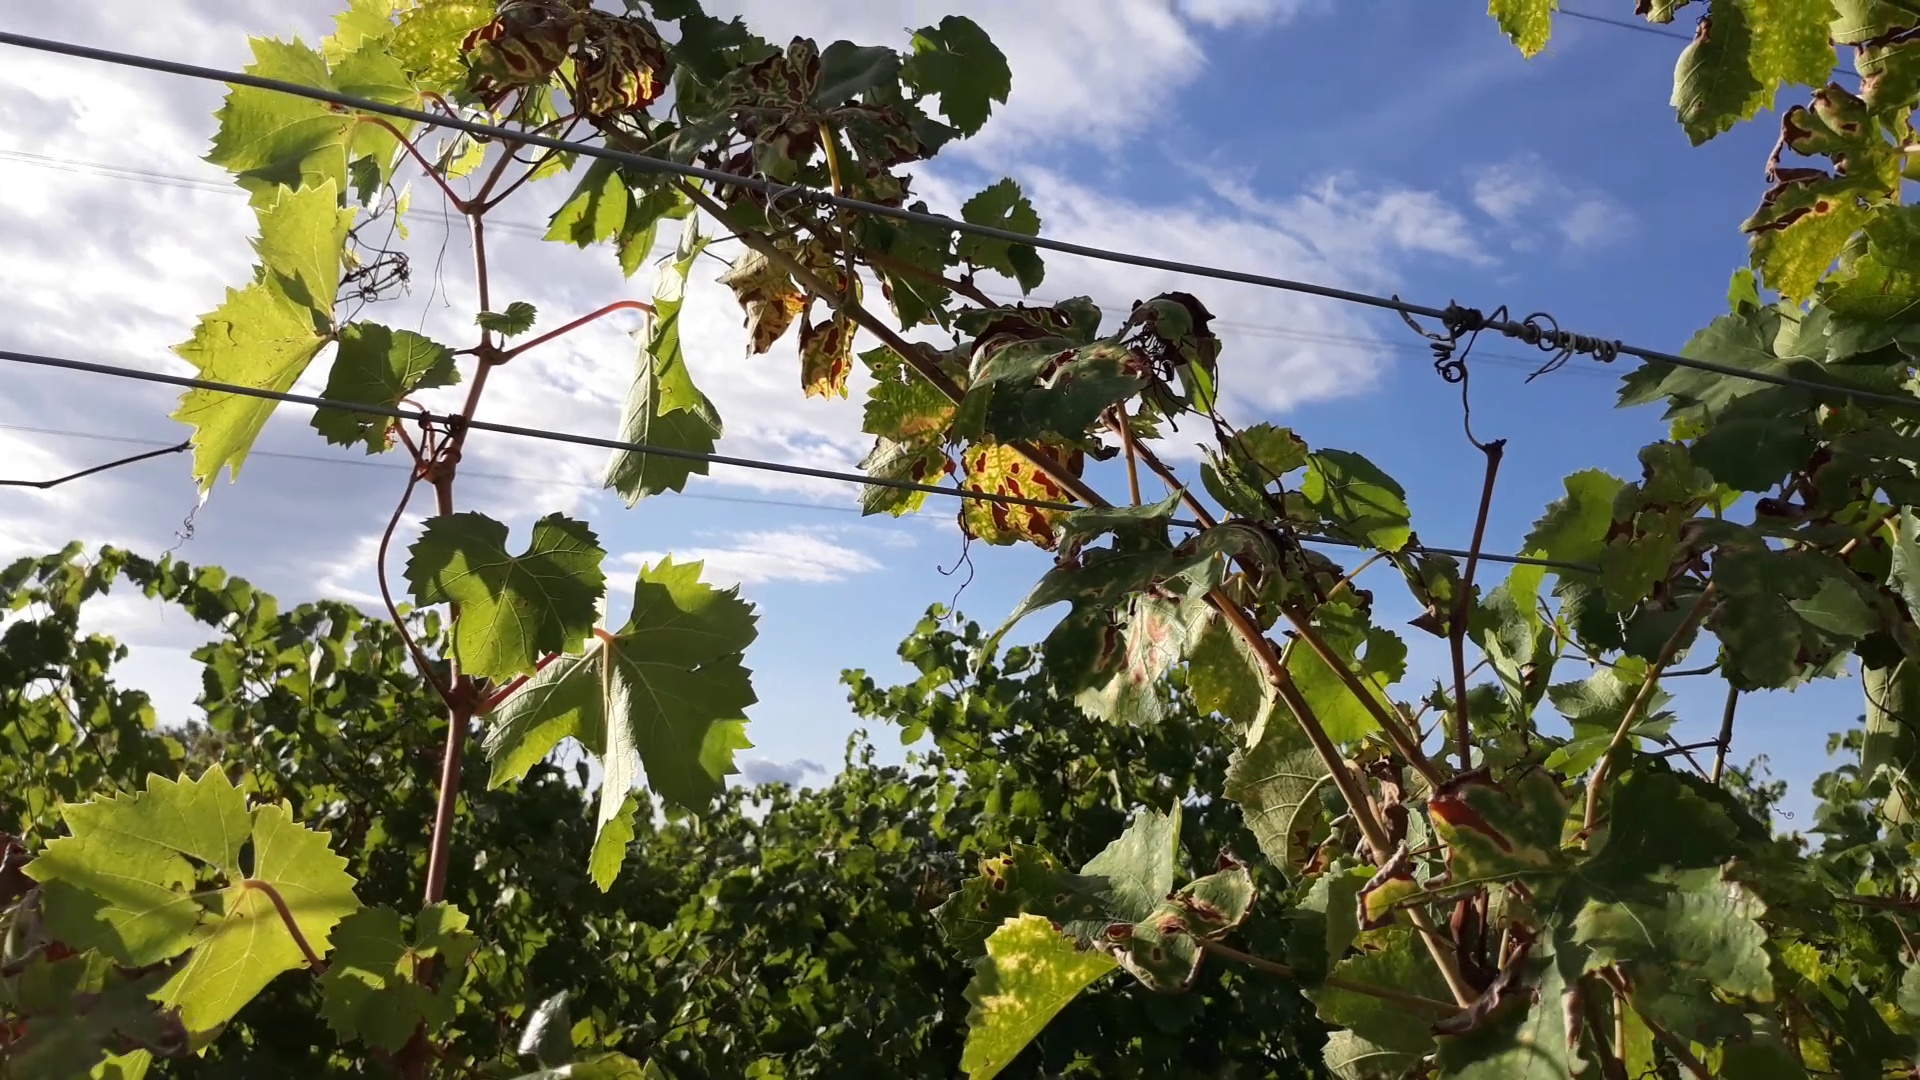
Label: esca